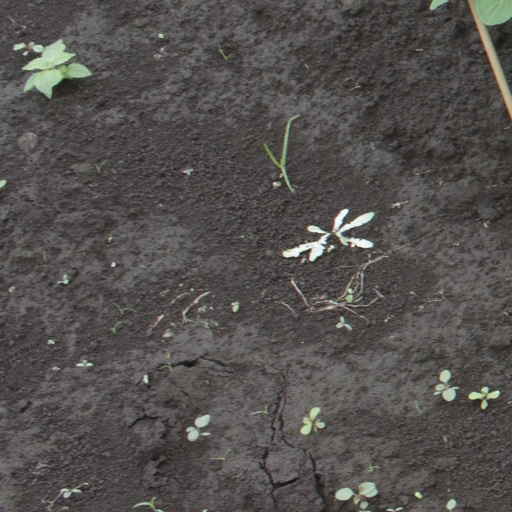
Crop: soybean